Erling Poppe

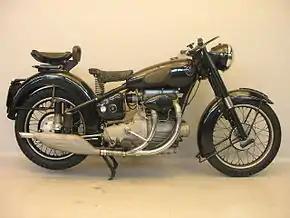
1951 Sunbeam S8

Erling Poppe (12 November 1898 – 1970) was an Austrian-born English-raised motor vehicle designer who studied engineering in Birmingham, England, and designed Packman & Poppe Motorcycles, Sunbeam motorcycles and Gordon three-wheeler cars.